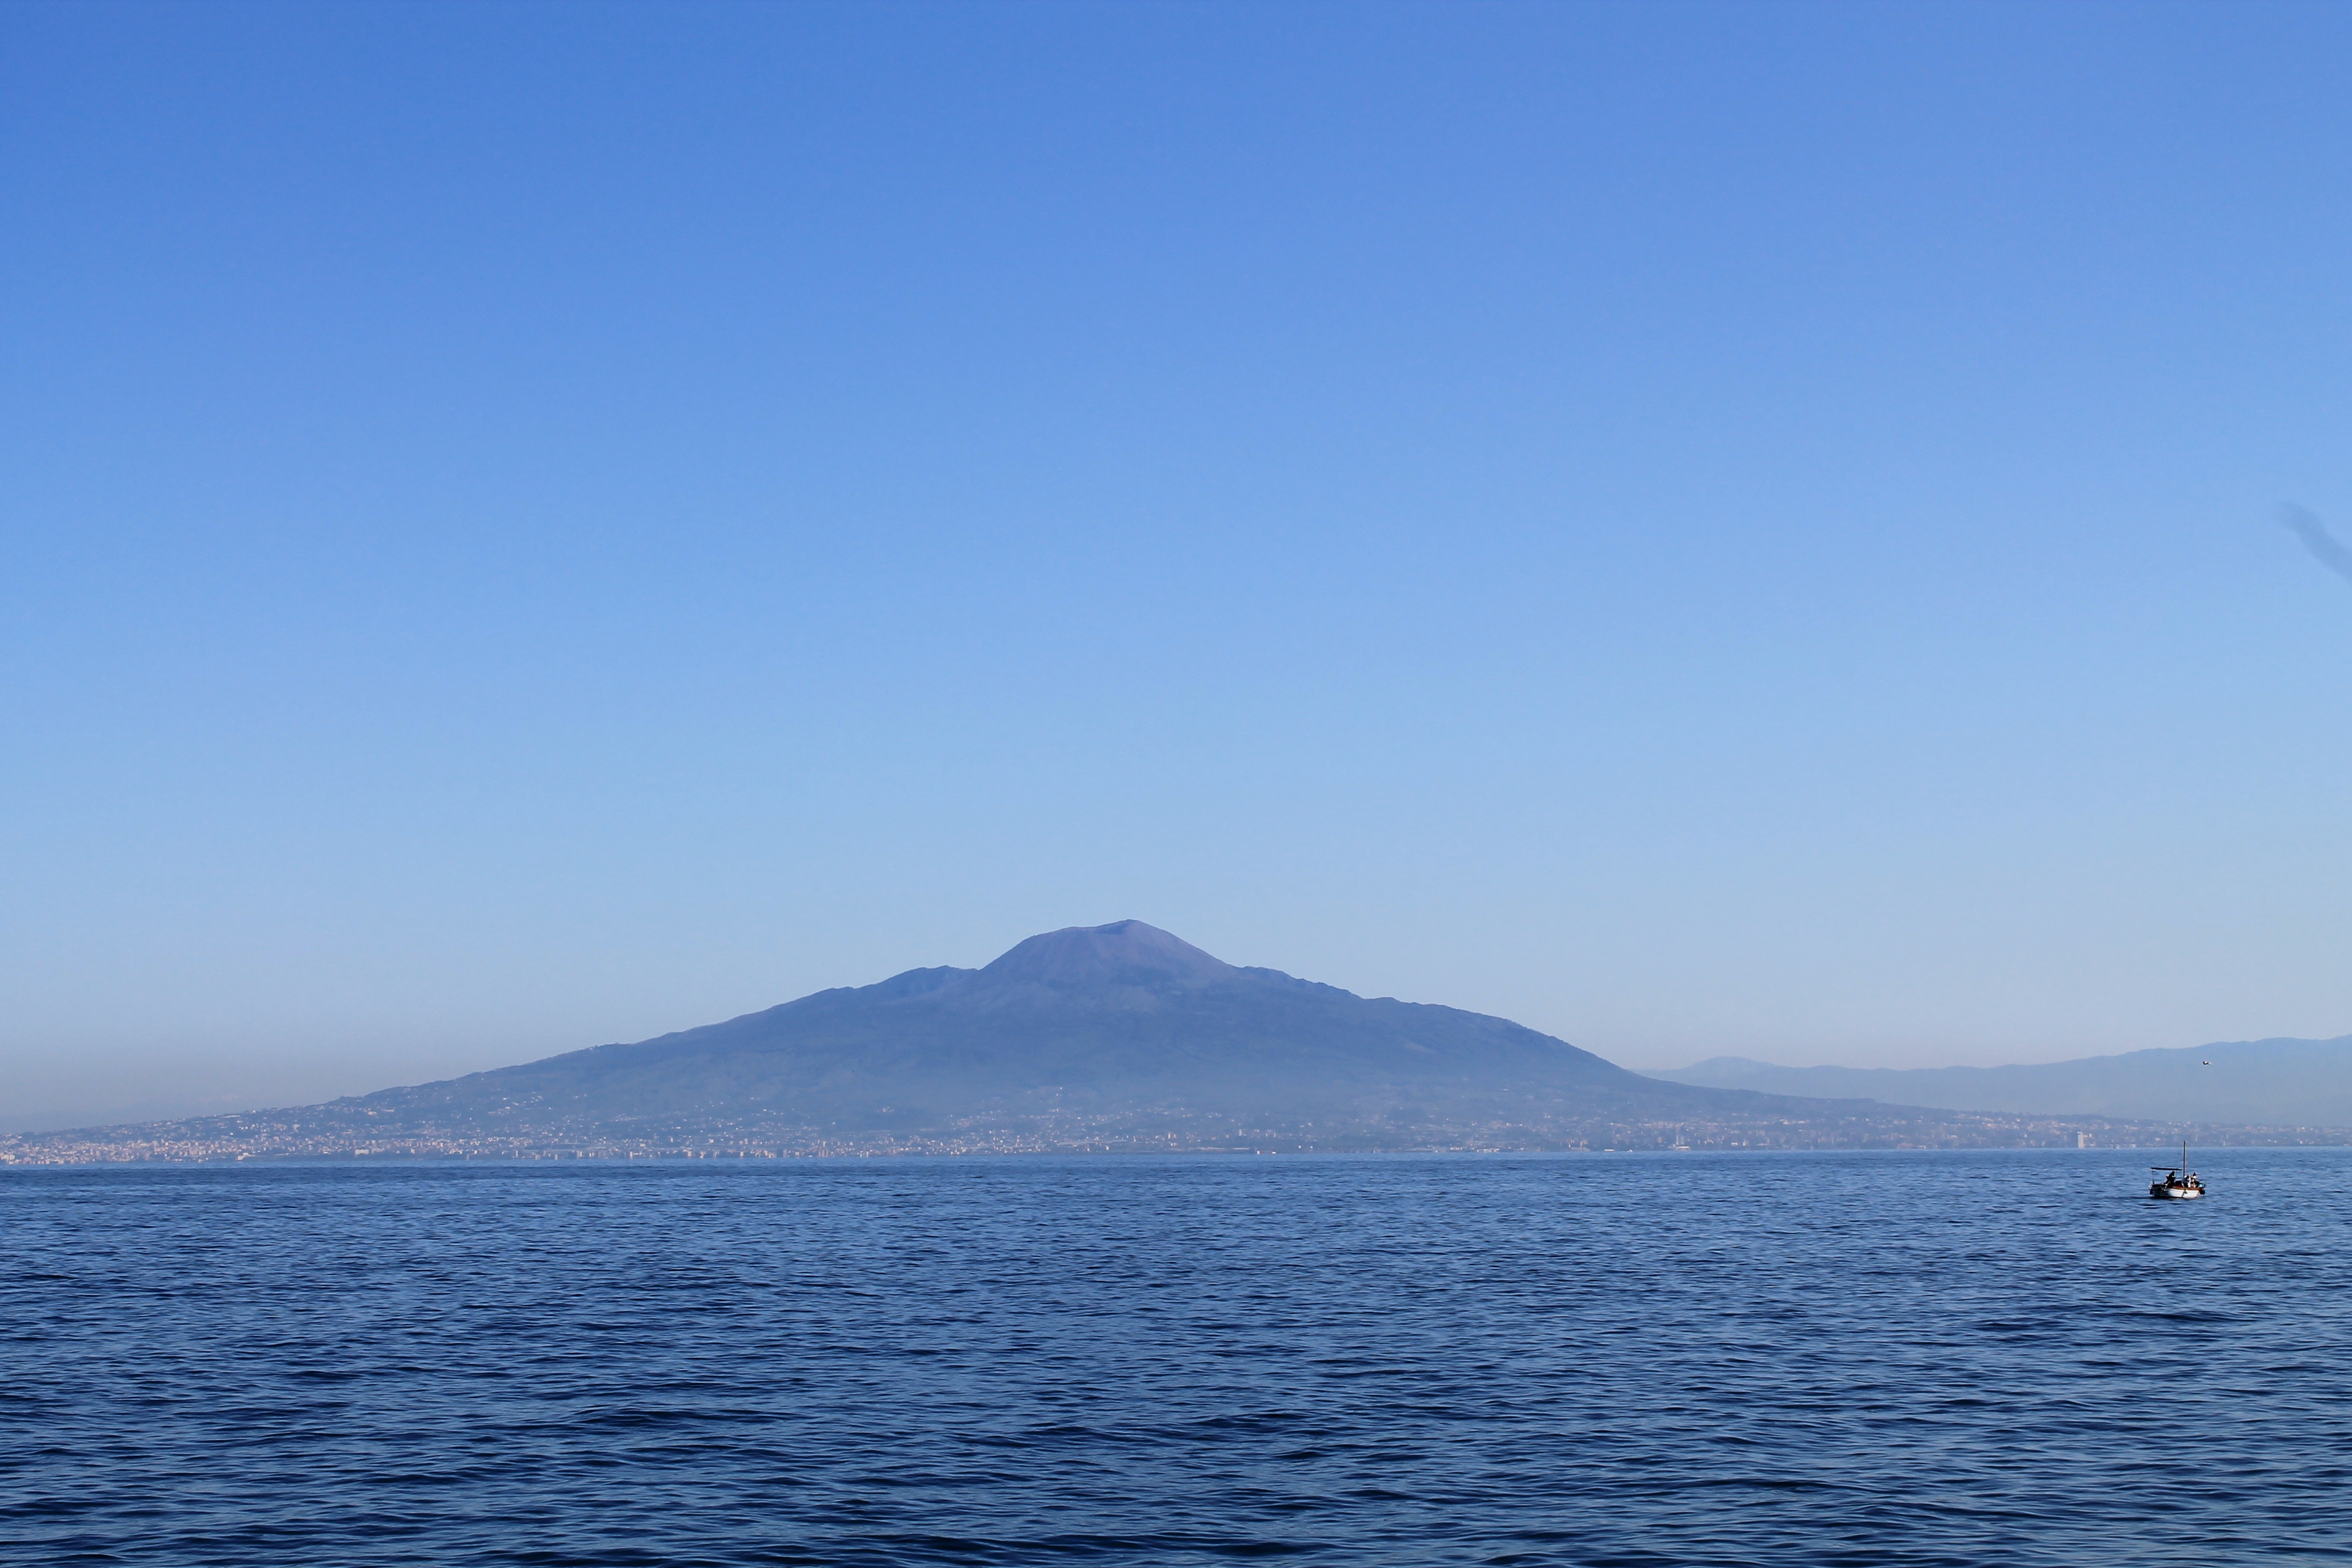
sea, coast, ocean, horizon, mountain, sky, sun, fog, lake, mediterranean, vehicle, volcano, bay, italy, blue, body of water, loch, cape, naples, vesuvius